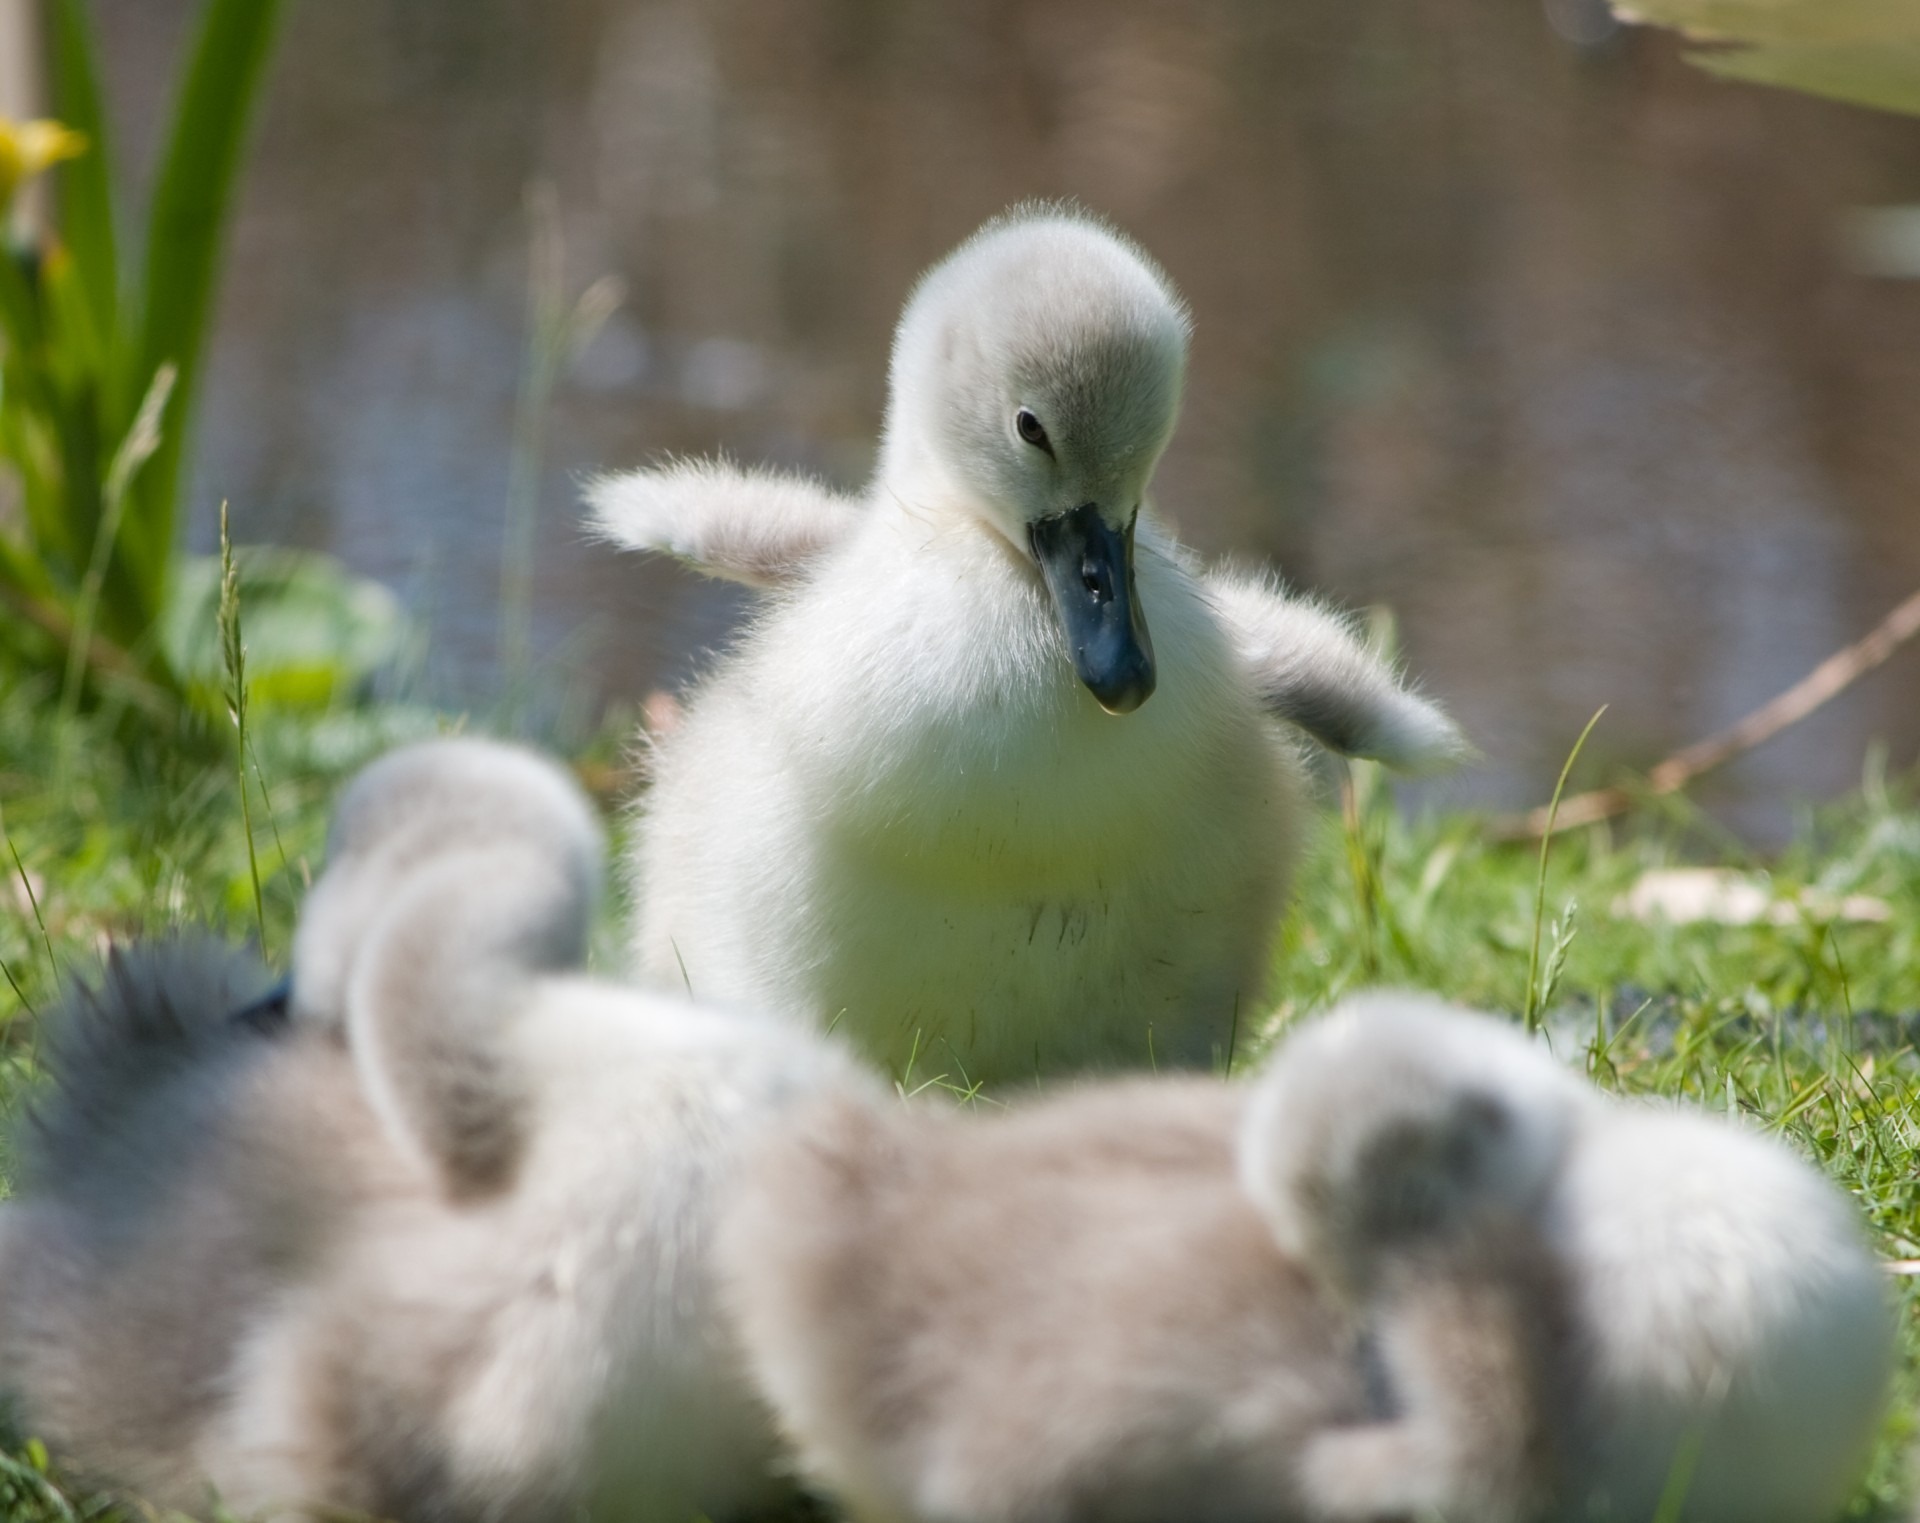
bird, animal, cute, wildlife, wild, young, beak, baby, fauna, swan, wings, little, stretching, vertebrate, beautiful, adorable, cygnet, waterfowl, water bird, ducks geese and swans